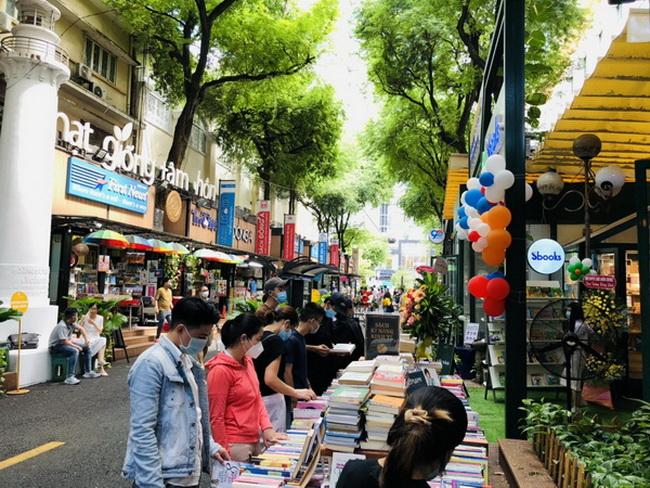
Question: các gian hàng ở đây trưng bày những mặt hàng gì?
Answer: trưng bày các loại sách